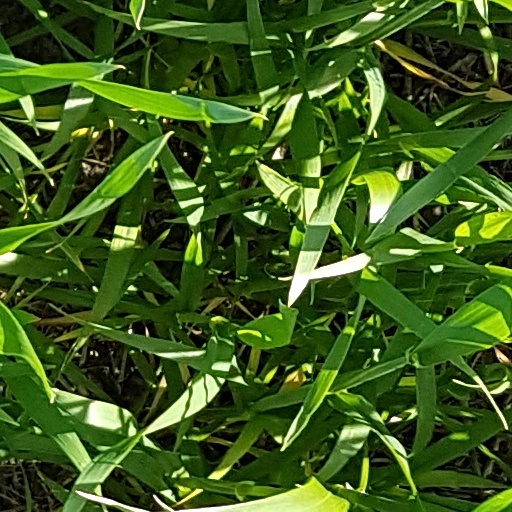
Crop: wheat